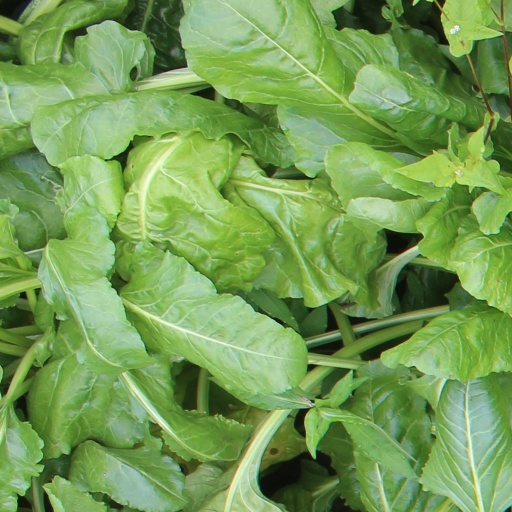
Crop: sugar beet